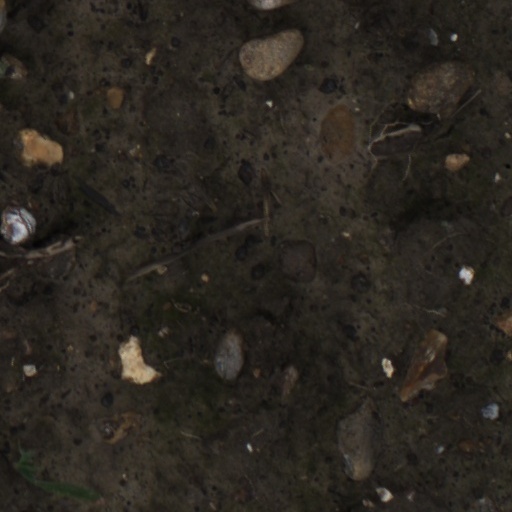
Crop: wheat